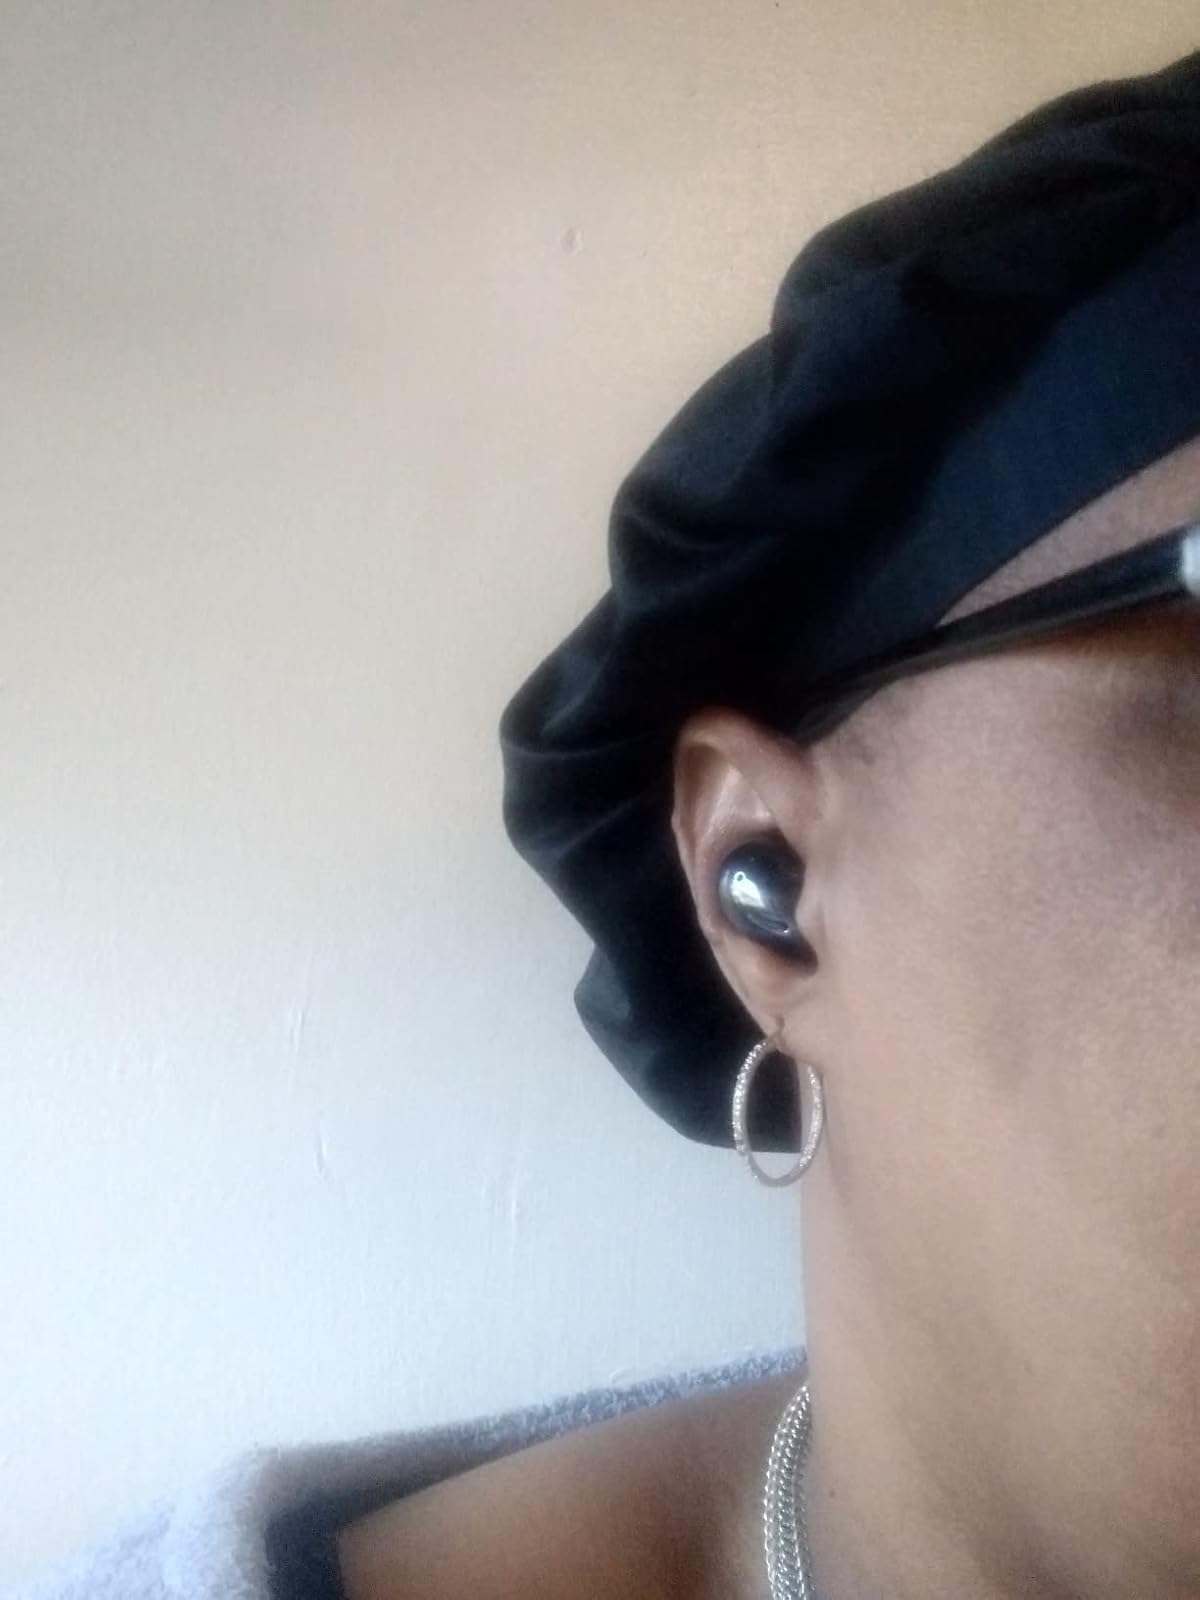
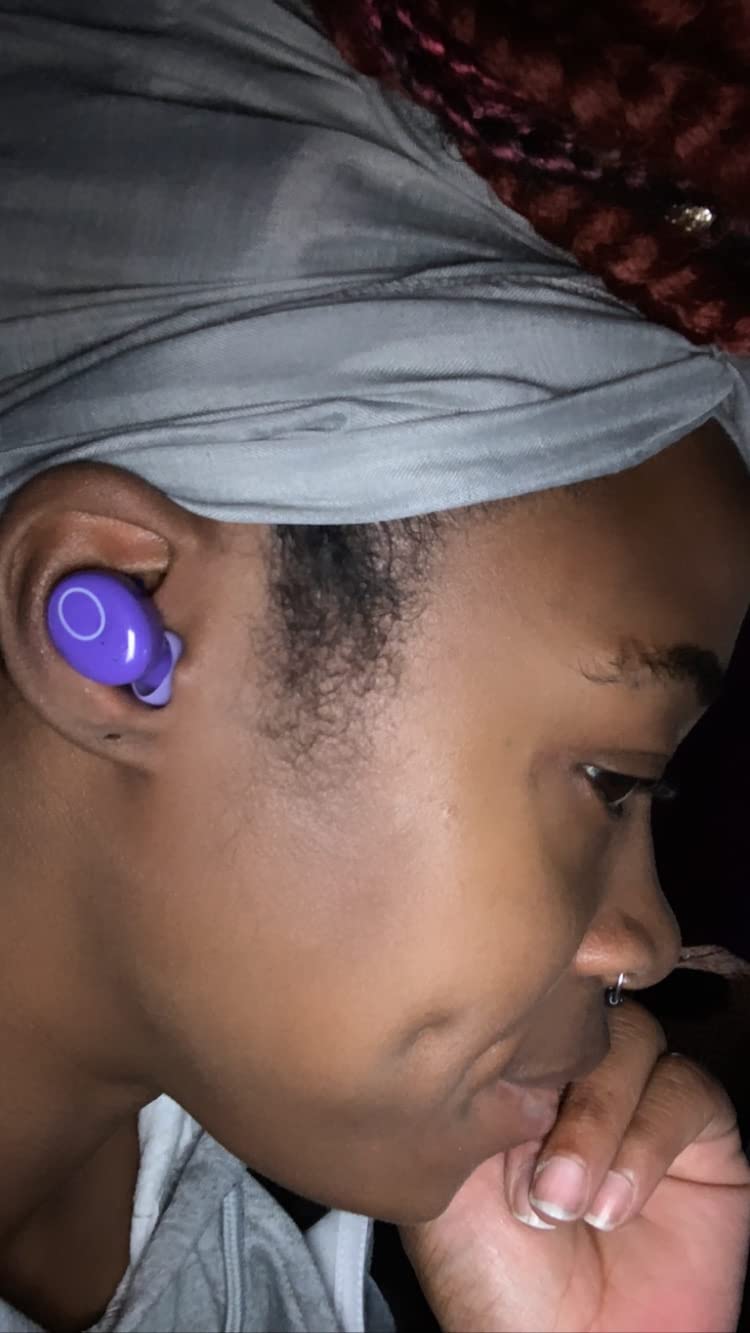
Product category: earbuds
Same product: no